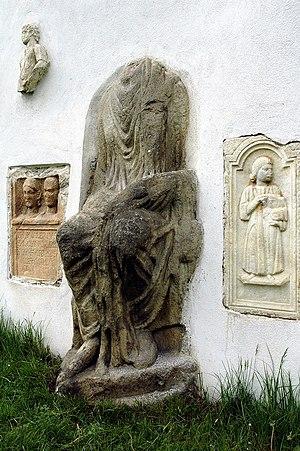
La Mater dolorosa ou mère de douleur est un thème universel auquel une branche du christianisme a donné une valeur de référence en en faisant un point marquant de la dévotion mariale dans une spiritualité de la compassion. L'art religieux, particulièrement dans les pays catholiques et orthodoxes qui font une place éminente à la Vierge, a fait de ce contrepoint dramatique aux thèmes religieux, plus joyeux, de la Nativité et de la Vierge à l'enfant un sujet récurrent pendant plusieurs siècles, particulièrement du XIVᵉ au XVIIᵉ siècle.